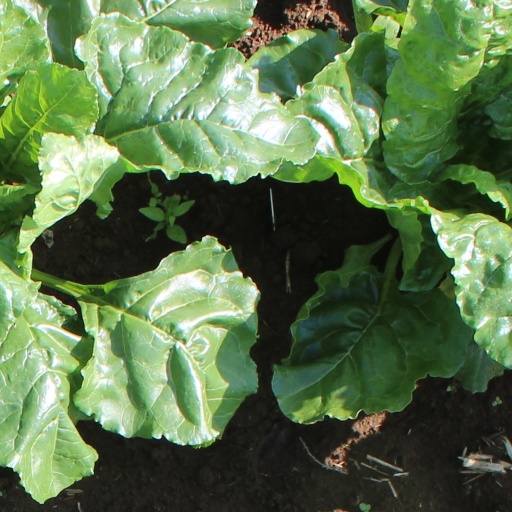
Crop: sugar beet